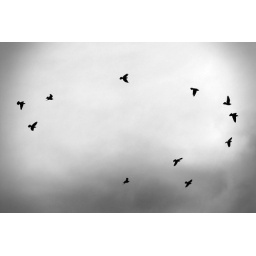
These birds were CRAZY doing dives and flying around in circles.